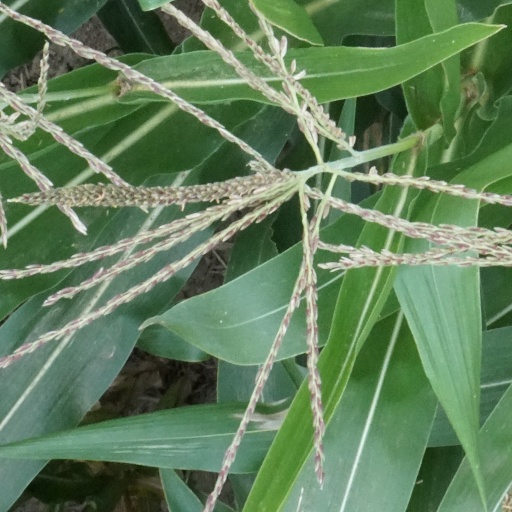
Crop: maize; corn